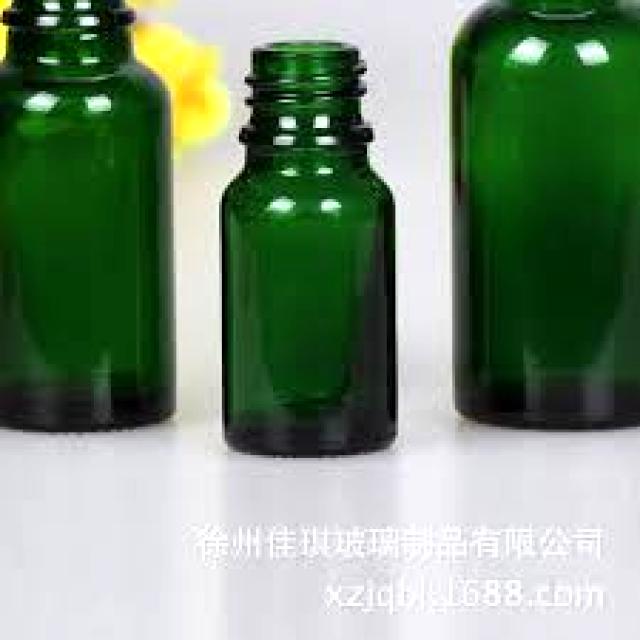
Label: Glass